Inland taipan

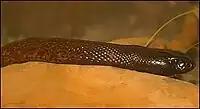
Brown-coloured (winter)

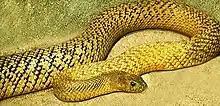
Olive-coloured (summer)

The inland taipan is dark tan, ranging from a rich, dark hue to a brownish light green, depending on the season. Its back, sides, and tail may be different shades of brown and grey, with many scales having a wide, blackish edge. These dark-marked scales occur in diagonal rows so that the marks align to form broken chevrons of variable length that are inclined backward and downward. The lowermost lateral scales often have an anterior yellow edge. The dorsal scales are smooth and without keels. The round-snouted head and neck are usually noticeably darker than the body (glossy black in winter; dark brown in summer), the darker colour allowing the snake to heat itself while exposing only a smaller portion of the body at the burrow entrance. The eyes are of average size with blackish-brown irises and without a noticeable coloured rim around the pupils.